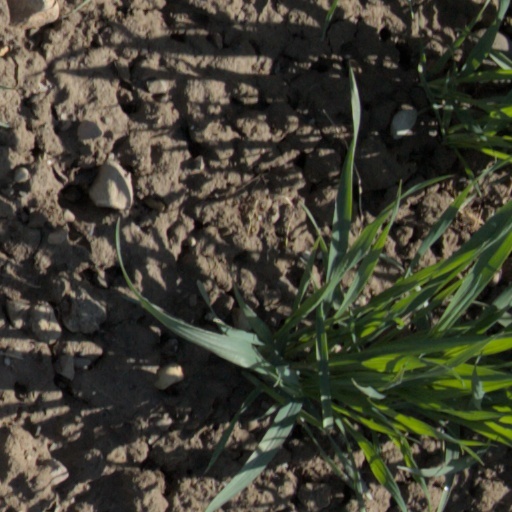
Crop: wheat